City Syd

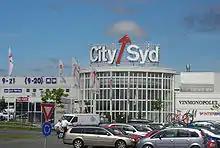
City Syd.

City Syd is one of the largest shopping centres in Norway, and the largest in Midt-Norge, with a turnover of NOK 1.7 billion in 2004. It is located in Tiller, in the Heimdal area of Trondheim. City Syd opened in 1987 and was remodeled and expanded in 2000. It is now 38,000 m and has 72 stores on three floors. It is owned by the Trondheim Cooperative, Trondos and Storebrand.